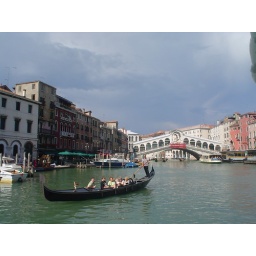
Notice the classic gondolier and his striped vest, the rialto bridge and the rialto ferry stop in the background - the clouds/sun interplay add to the